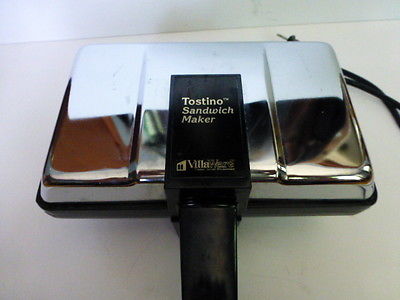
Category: toaster